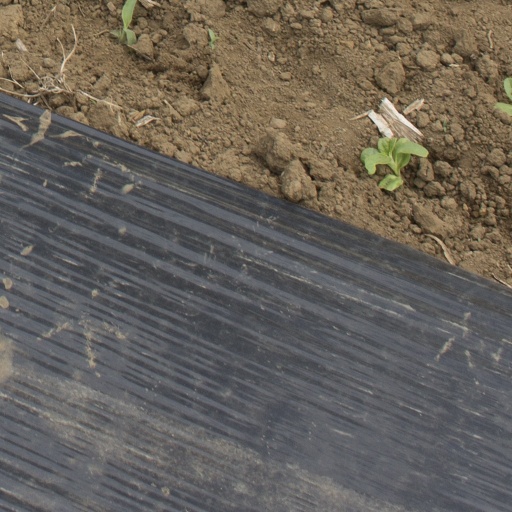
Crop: Jerusalem artichoke